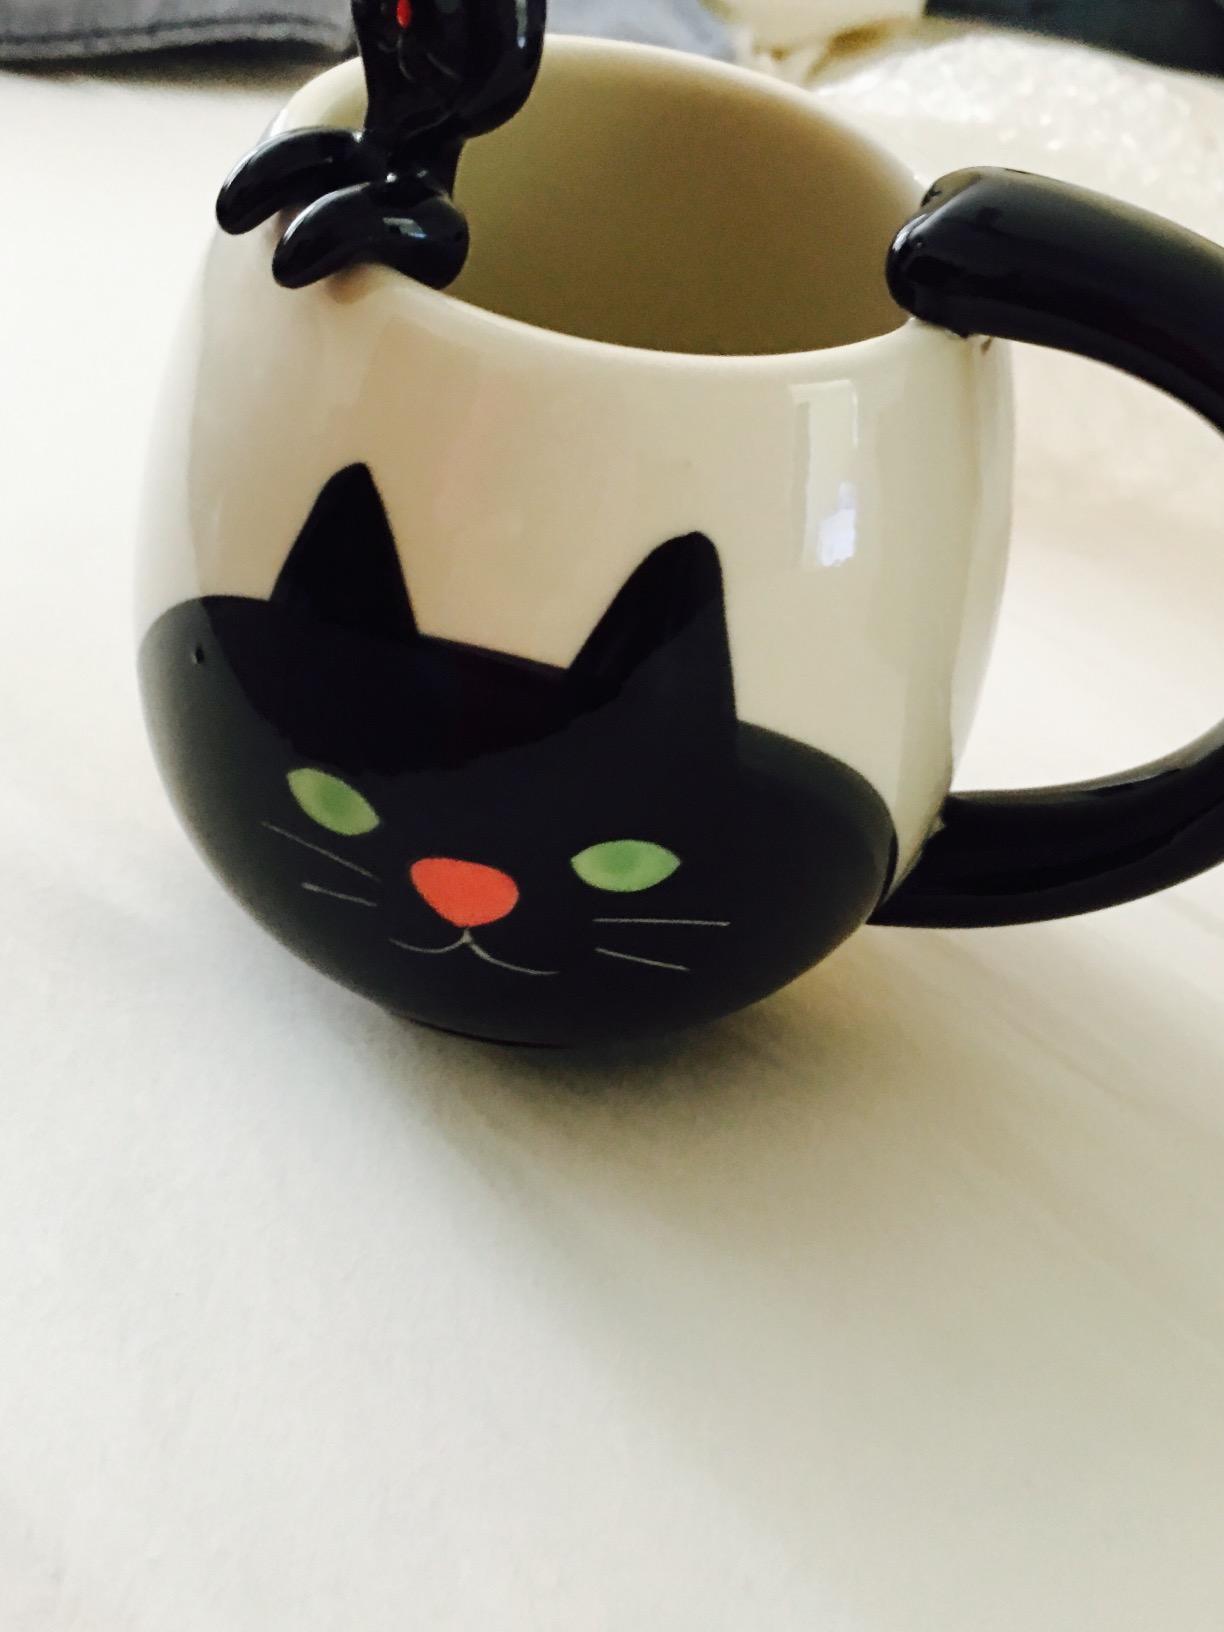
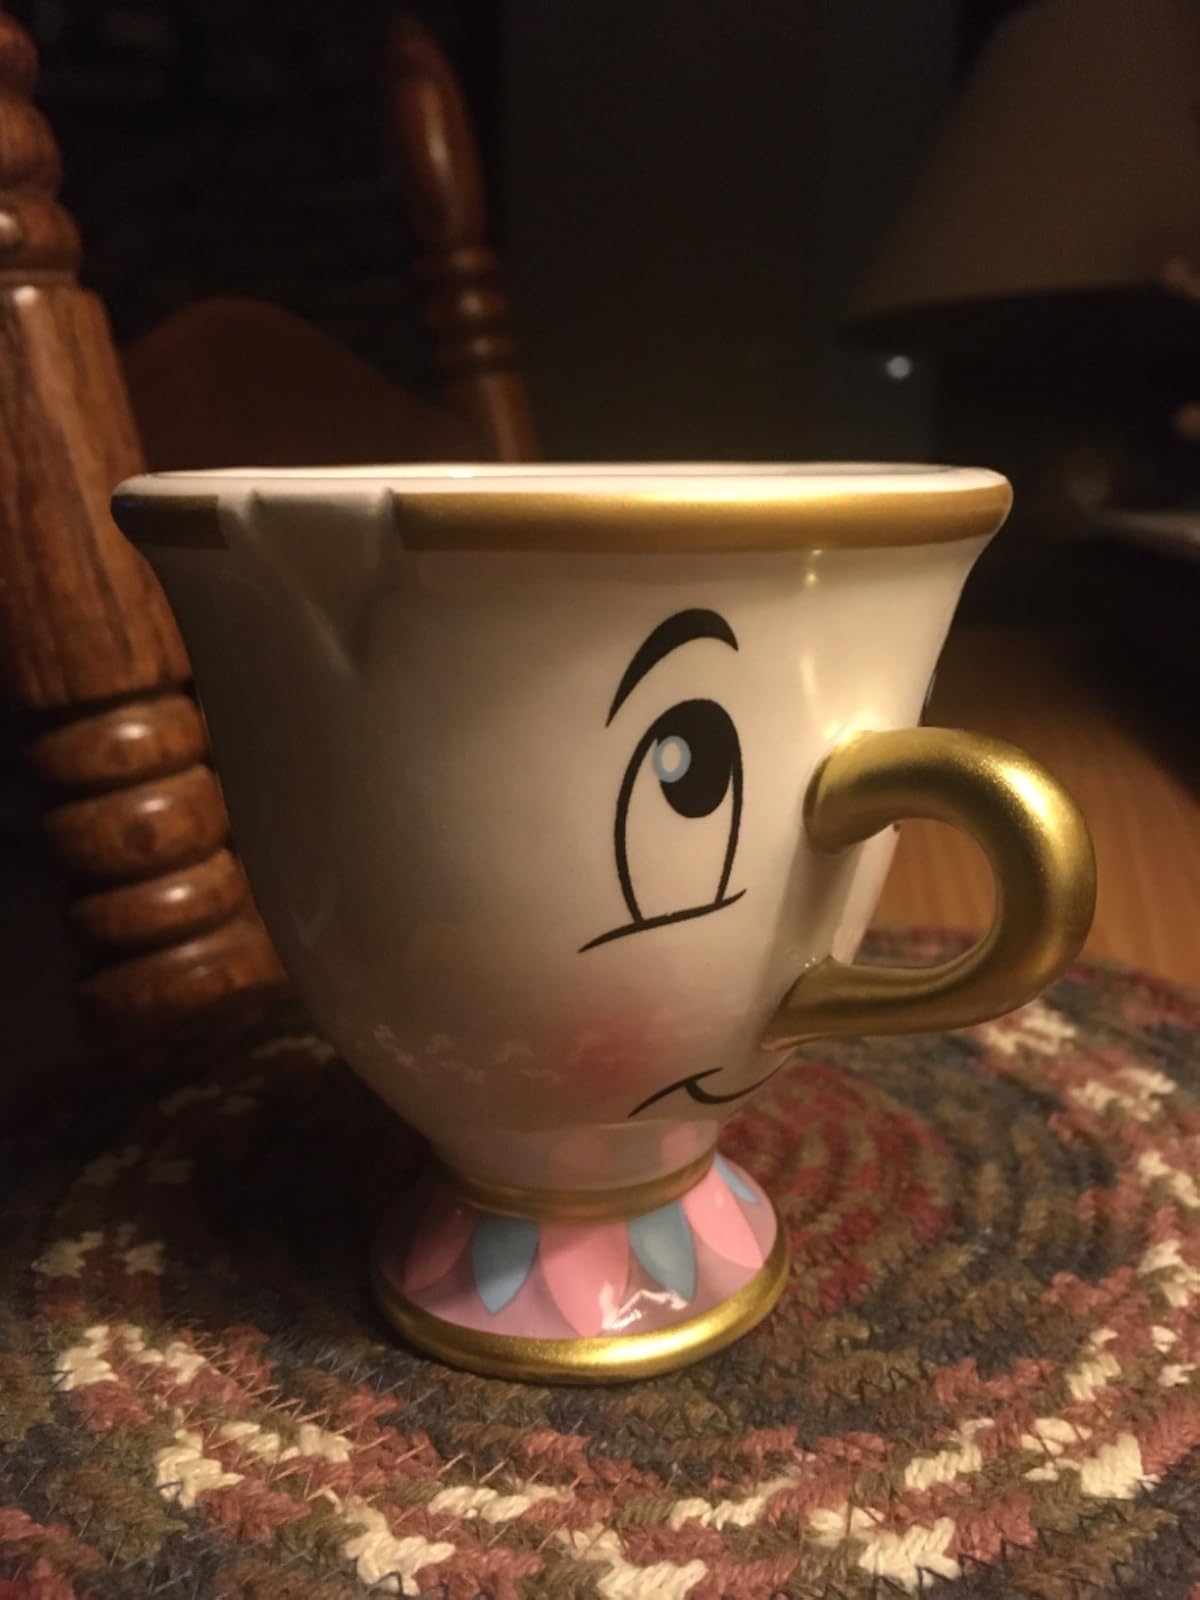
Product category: items_mug
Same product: no